Raheny

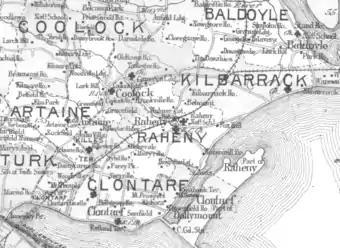
Raheny and neighbouring districts, early 20th century

Within Raheny lies the remains of a large ringfort (or "ráth") from which the area gets its name. The ráth extends under the centre of the modern village, from beside the Santry River, including some marshy ground, to the Roman Catholic church, Windsor Motors, the Scout Den and the two St. Assam's Churches. Some excavations were carried out in the 1970s, giving an idea of its size (probably c. 110m across) and structure. The old church and graveyard complex behind the village plaza may reflect a remnant of the rath, as does some embankment behind the Scout Den.